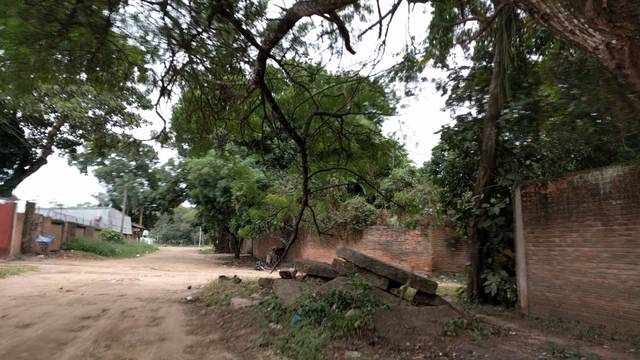
Region: Bolivia
Coordinates: -17.808, -63.222